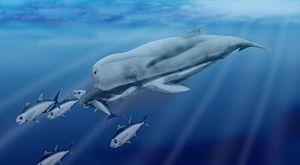
Les physétéroïdes sont une super-famille de cétacés odontocètes communément appelés cachalots. Ils ne comptent plus que trois espèces vivantes : le grand cachalot, dans le genre Physeter, le cachalot pygmée et le cachalot nain dans le genre Kogia. Ces genres sont souvent réunis dans une même famille, celle des physétéridés, avec le genre Kogia placé dans une sous-famille, mais plus récemment on place ce genre dans sa propre famille, celle des Kogiidés, laissant la famille des Physétéridés comme monotypique, c'est-à-dire ne comptant qu'une seule espèce vivante, bien que d'autres représentants fossiles des deux familles soient connus.
Le grand cachalot, communément appelé cachalot et parfois cachalot macrocéphale, est une espèce de cétacés à dents de la famille des physétéridés et unique représentant actuel de son genre, Physeter. Il est l'une des trois espèces encore vivantes de sa super-famille, avec le cachalot pygmée et le cachalot nain. Il a une répartition cosmopolite, fréquentant tous les océans et une grande majorité des mers du monde. Cependant, seuls les mâles se risquent dans les eaux arctiques et antarctiques, les femelles restant avec leurs jeunes dans les eaux plus chaudes.
Zygophyseter est un genre éteint de mammifères marins de la super-famille des Physeteroidea, proche du cachalot.